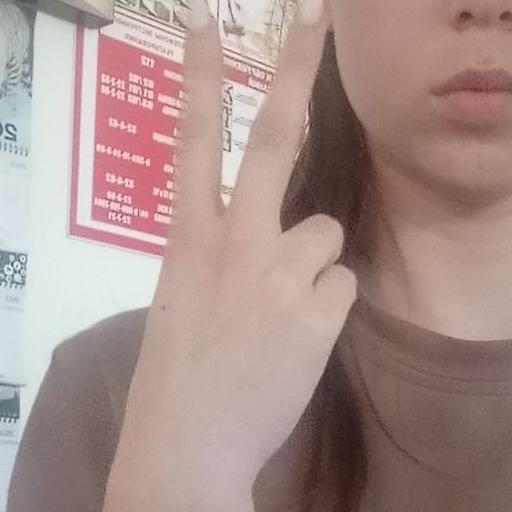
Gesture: peace_inverted